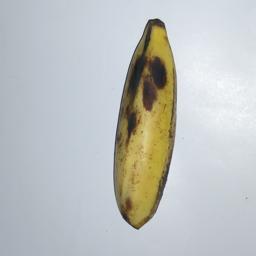
Banana variety: Champa Kola